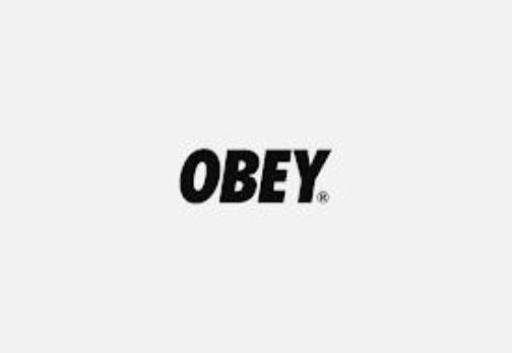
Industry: Clothes